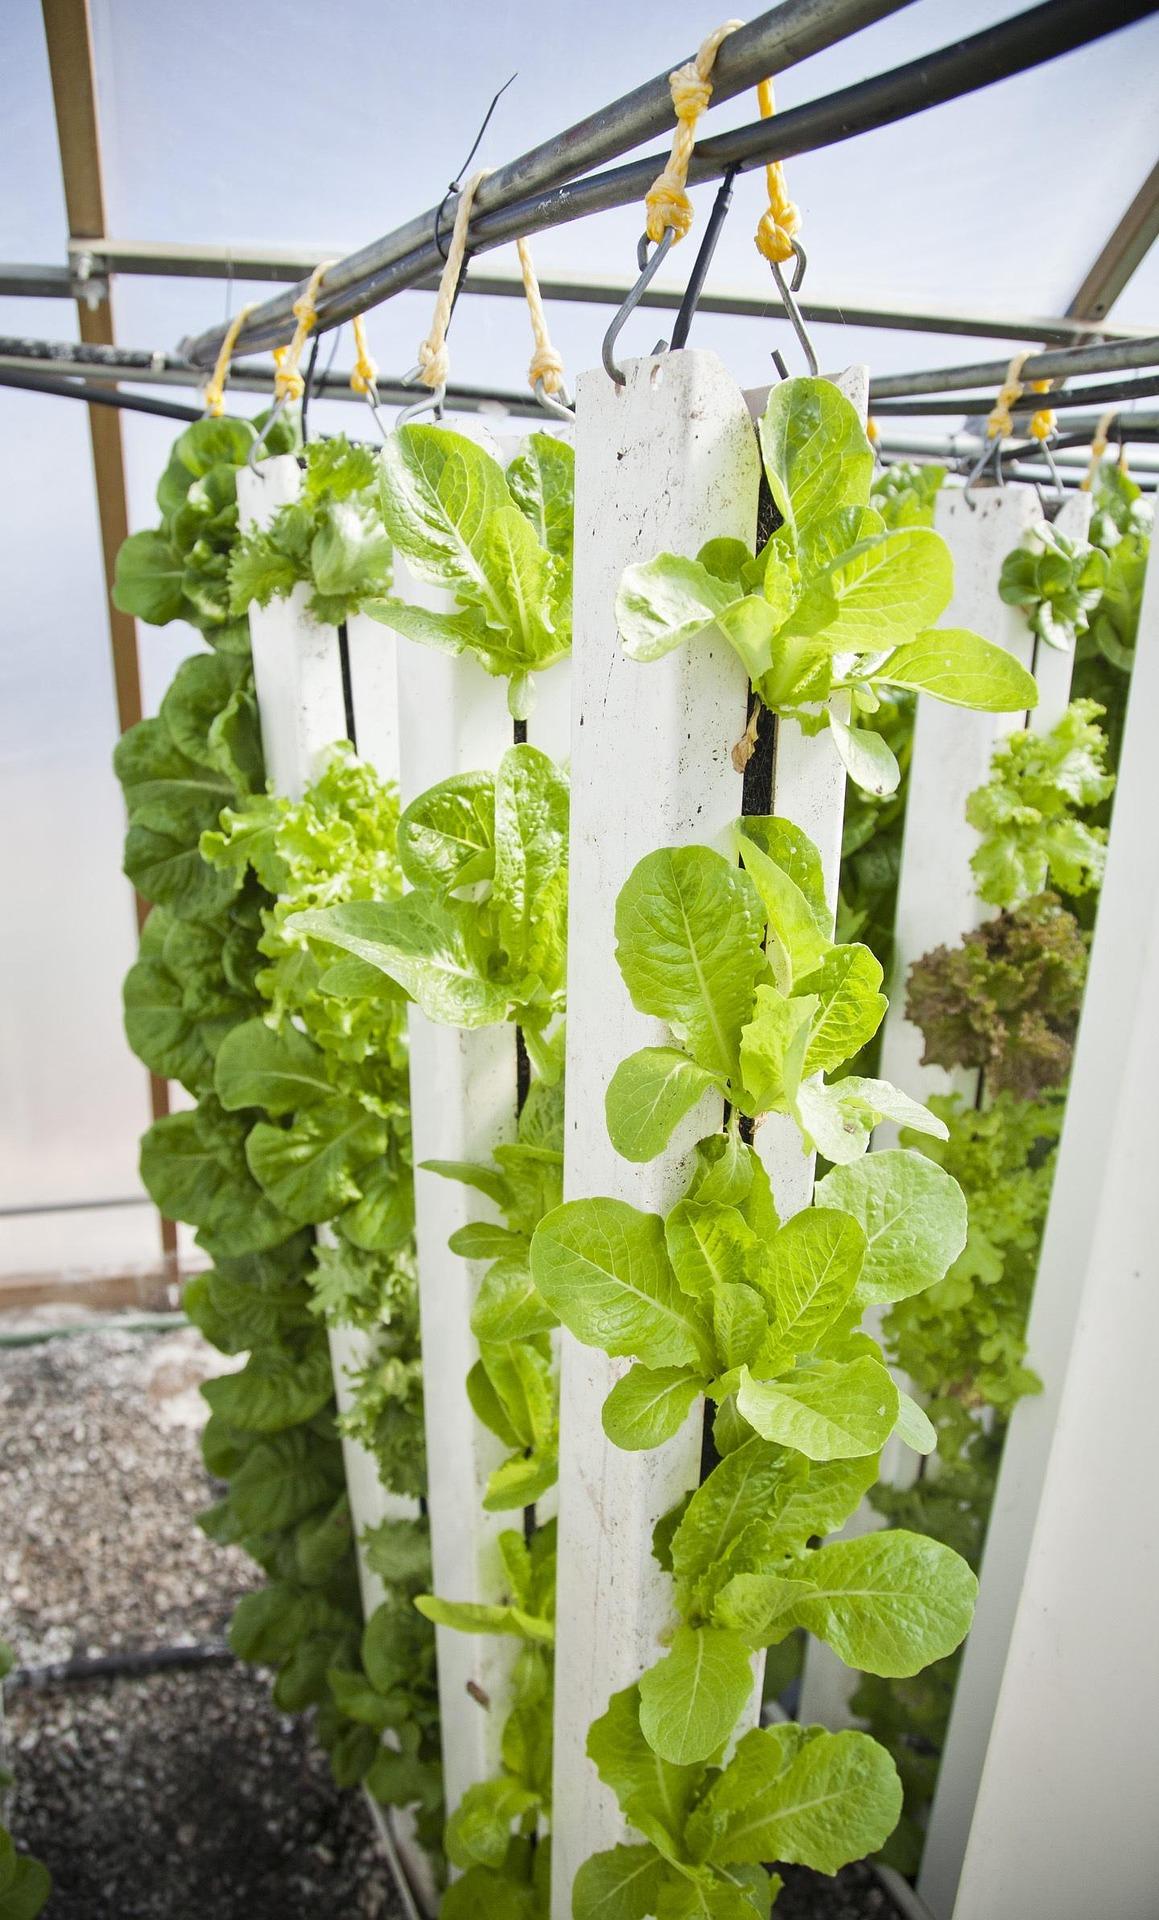
Ni mfumo wa kilimo cha [cs]hydroponic[cs] au [cs]vertical farming[cs] ambapo mimea hasa[cs] lettuce[cs] inakuzwa katika nguzo wima badala ya udongo.
Mimea hii inaning'inia kutoka kwenye miundo  wa chuma, ikionyesha mbinu ya kisasa na ufanisi wa kilimo.
Mazingira yanaonekana kama chafu yanayoruhusu udhabiti wa hali ya hewa.